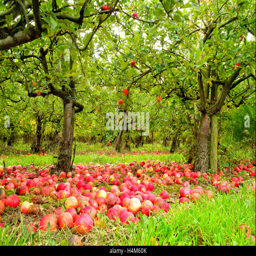
autumn organic orchard of fallen ripe and rotten red apples lying on the ground under the trees in grass